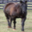
Label: horse